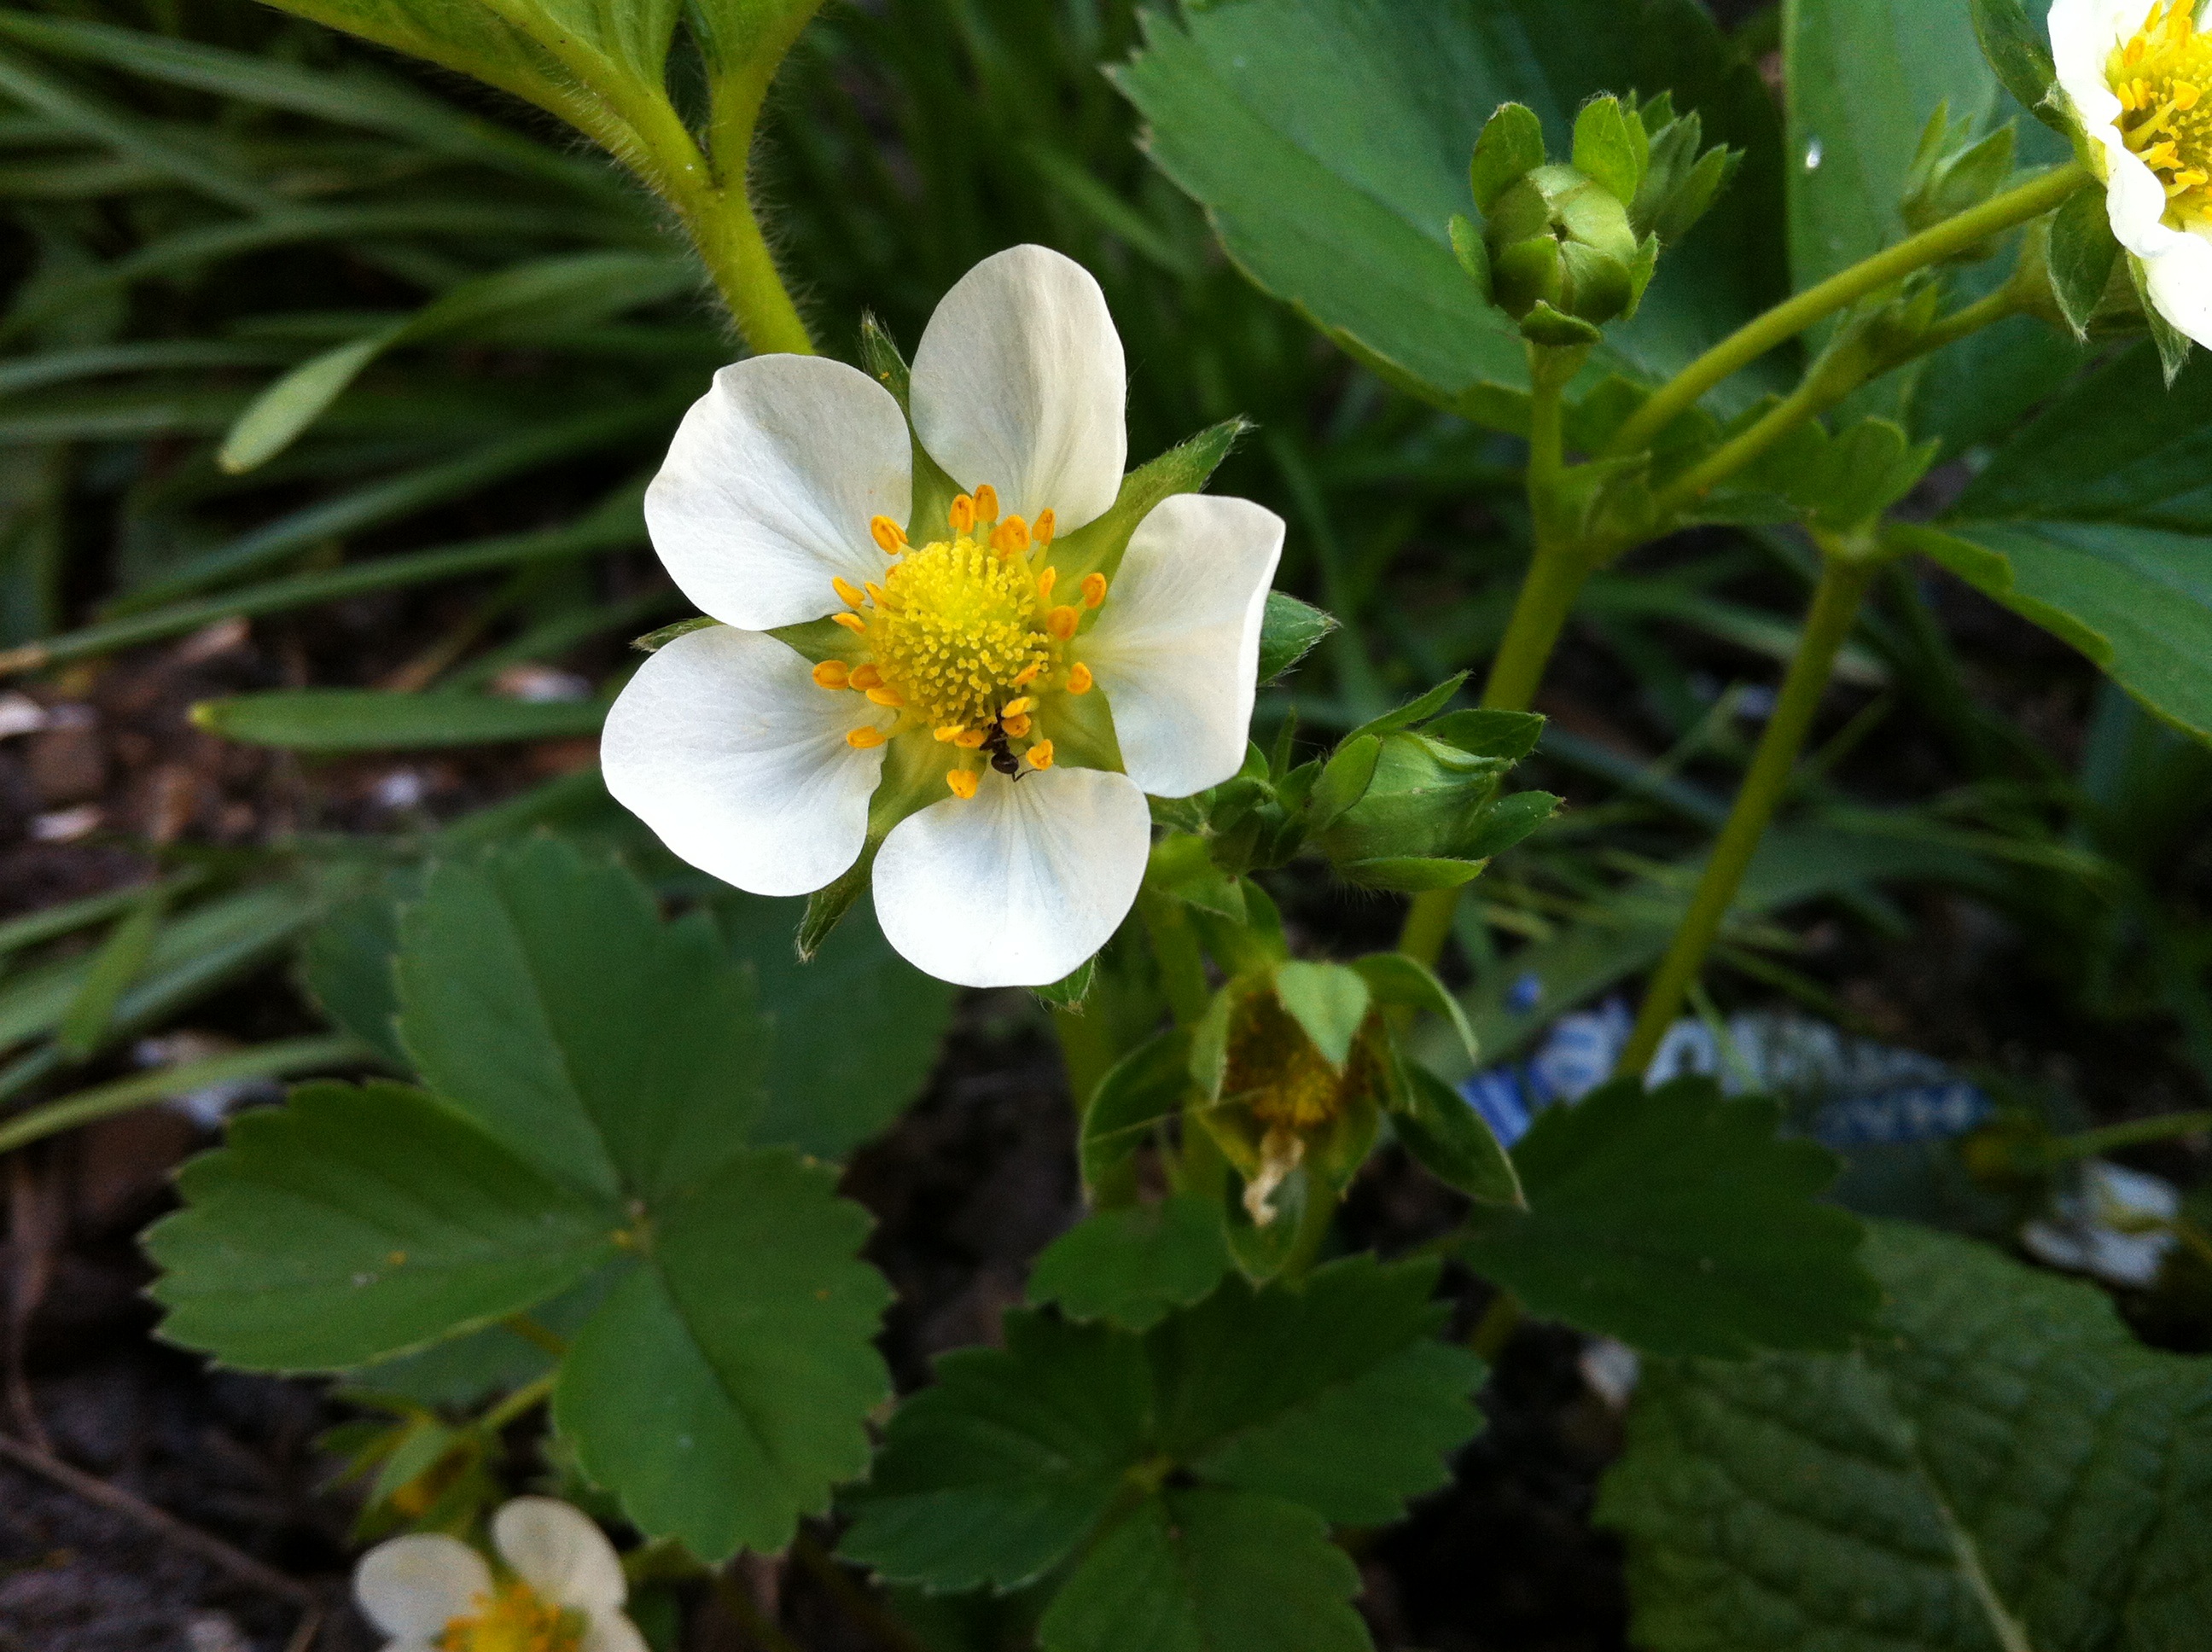
nature, blossom, plant, white, flower, petal, bloom, spring, green, botany, yellow, garden, close, flora, strawberry, wildflower, strawberry flower, leaves, bright, tender, flowering plant, land plant